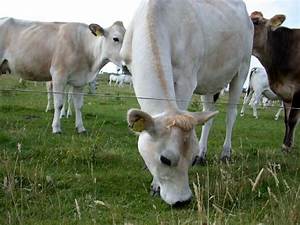
Label: cow